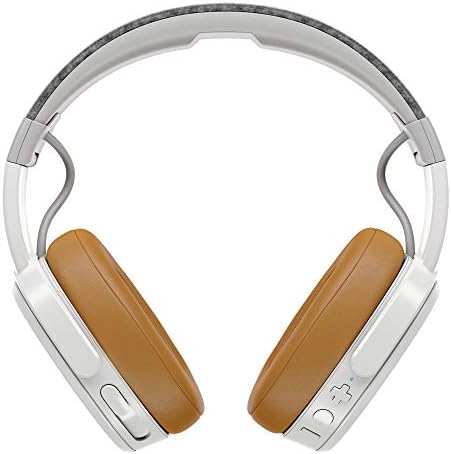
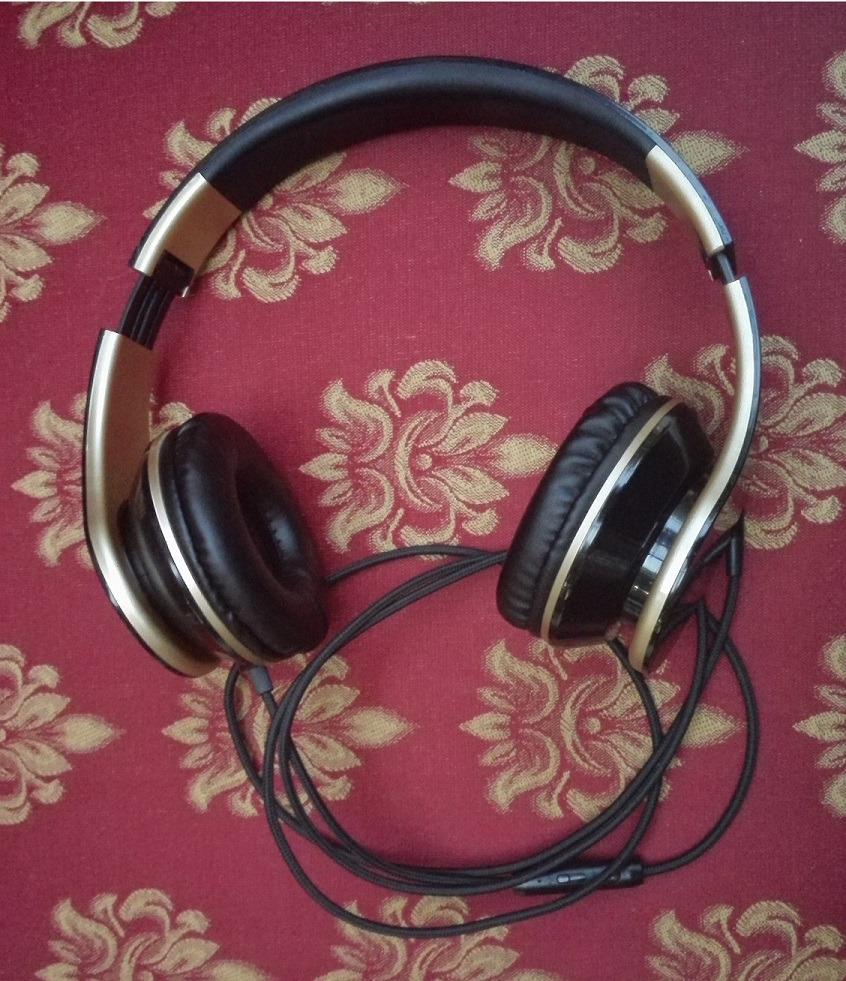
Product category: headphones
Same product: no